Kiriri people

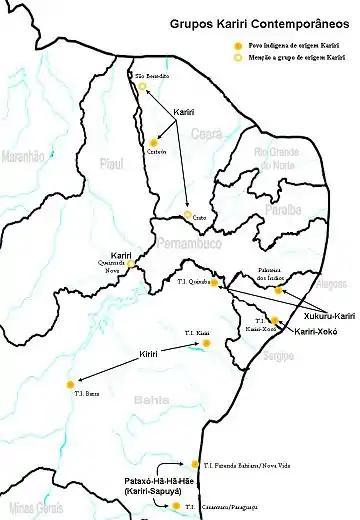
Map of traditional Kiriri territory

Kiriri people are indigenous people of Eastern Brazil. Their name is also spelled Cariri or Kariri and comes from the Tupi word meaning "silent" or "taciturn".